Public Observatory Regensburg

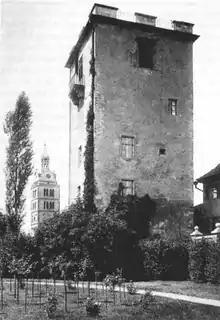
Placidustower

The precursor of the currently existing observatory was founded in 1774 at the Saint Emmeram's Abbey. Prince-Abbot Frobenius Forster dedicated two towers of the abbey which were prepared for astronomical and meteorological observations in the years 1774 and 1775. When the abbey was dissolved in 1812, the observatory was moved into a tower in the city wall. This tower was named "Placidustower" after Placidus Heinrich, one of its first users and a monk of the Order of Saint Benedict. Placidus Heinrich introduced astronomy as a subject at the Lyzeum in Regensburg, a university dedicated to Philosophy and Theology. The remaining instruments are now part of the historical collection at the University of Regensburg.